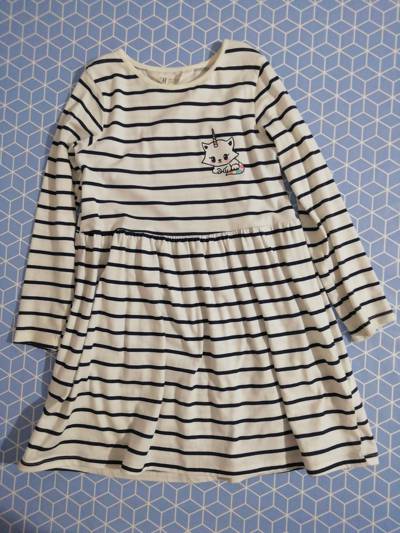
Waste category: clothes